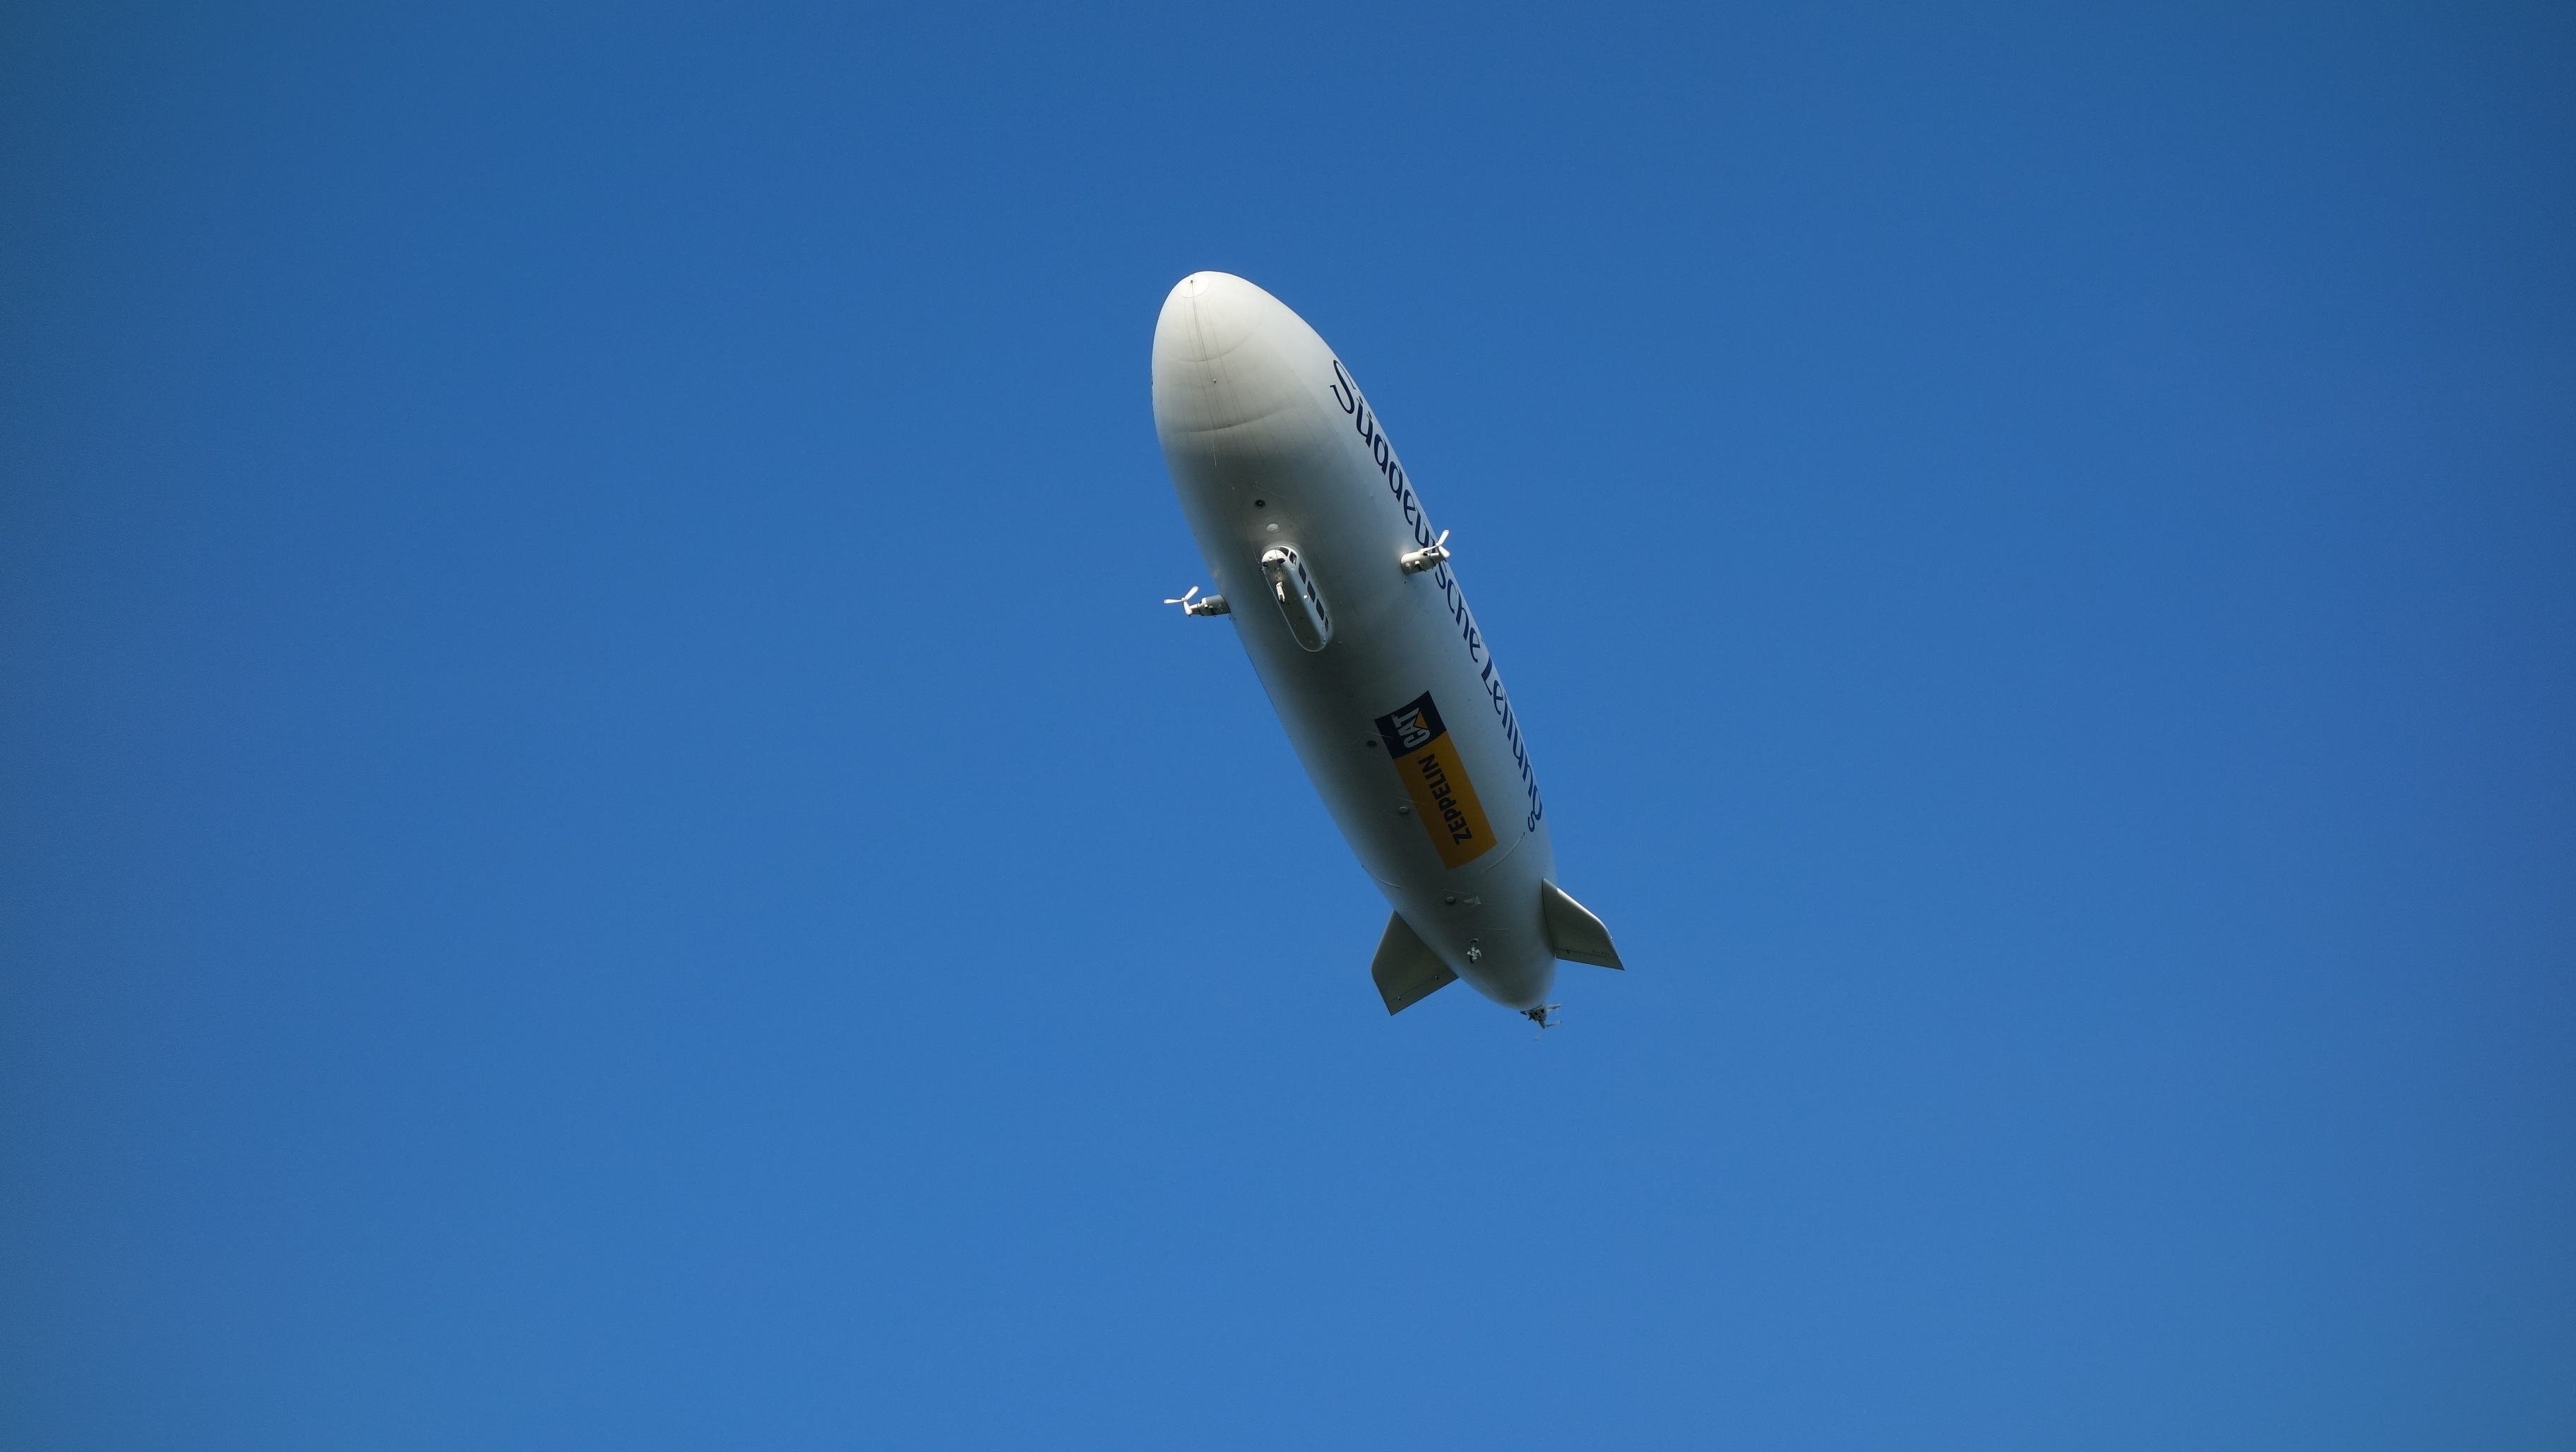
wing, sky, aircraft, vehicle, airline, aviation, flight, float, airliner, airship, lake constance, blimp, air travel, atmosphere of earth